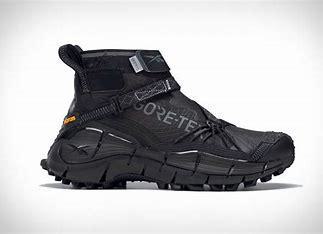
Brand: Reebok
Model: ZIG Kinetica